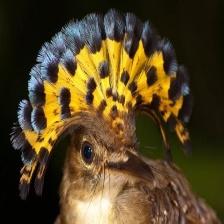
Species: ROYAL FLYCATCHER
Scientific name: ONYCHORHYNCHUS